Ewil Maxon railway station

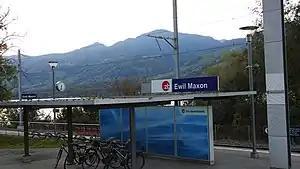
The station platform in 2018

Ewil Maxon railway station is a Swiss railway station on the Brünig line, owned by the Zentralbahn, that links Lucerne and Interlaken. The station is in the municipality of Sachseln in the canton of Obwalden. It takes its name from the nearby hamlet of Ewil, together with the precision electric motor manufacturer Maxon Motor, whose plant adjoins the station.